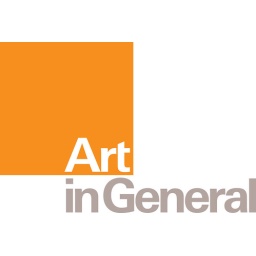
Color version of the Art in General logo with a solid orange box